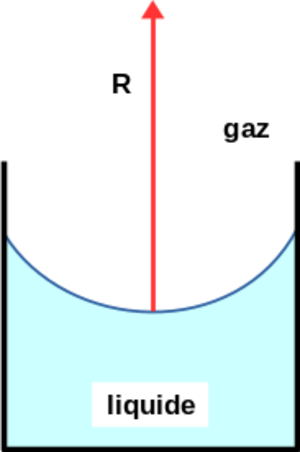
rayon de courbure du ménisque dans le cas d'un liquide mouillant la paroi du tube
L'équation de Kelvin est basée sur la formule de la pression de Laplace et s'applique à un fluide en équilibre avec sa vapeur. Si on suppose que l'interface liquide-vapeur a un rayon de courbure moyen, elle permet de relier la pression de vapeur avec ce rayon de courbure :